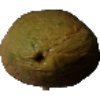
Label: Papaya 1